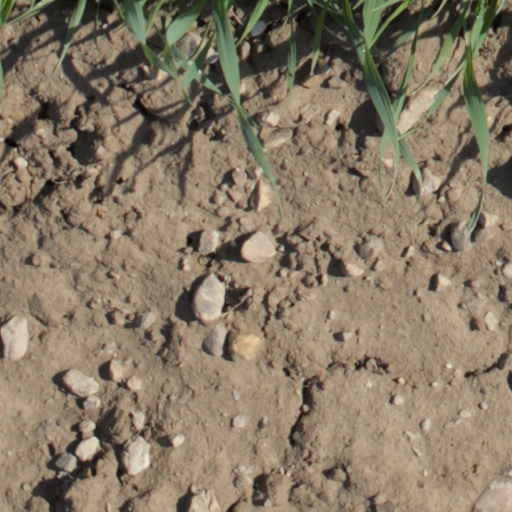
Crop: wheat